2016 Cypriot legislative election

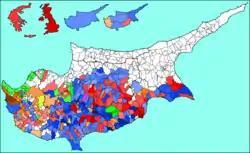
Results by locality.

Parliamentary elections were held in Cyprus on 22 May 2016 to elect 56 of the 80 Members of the House of Representatives.